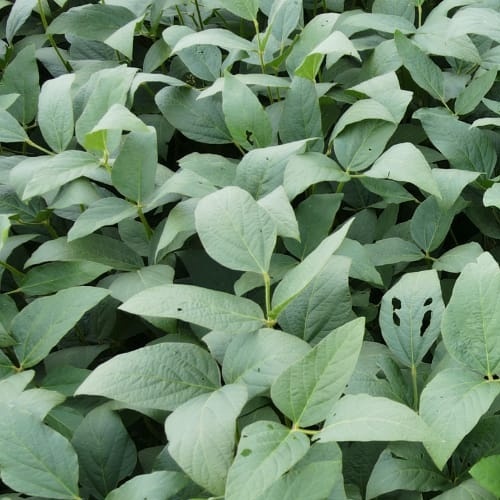
Label: Caterpillar